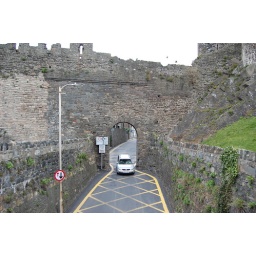
View out up to town walls towards the town, taken from the goods yard above the road bridge. Looking north up Llanrwst road